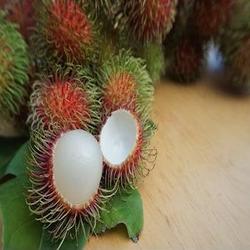
Label: Rambutan